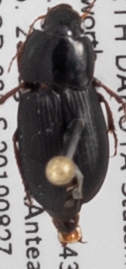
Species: Harpalus opacipennis
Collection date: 2019-08-27
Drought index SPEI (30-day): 1.254
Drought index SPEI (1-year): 1.28
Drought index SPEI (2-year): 0.748